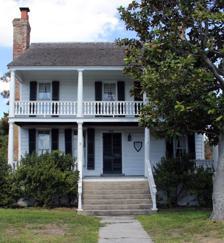
Building: Jacob Henry House
Country: Unknown
Year built: 1794
Historic house in North Carolina, United States United States historic place Jacob Henry House U.S. National Register of Historic Places Jacob Henry House, September 2012 Show map of North Carolina Show map of the United States Location 229 Front St., Beaufort, North Carolina Coordinates 34°43′4″N 76°40′4″W / 34.71778°N 76.66778°W / 34.71778; -76.66778 Area less than one acre Built 1794 ( 1794 ) Architectural style Federal NRHP reference No. 73001303 Added to NRHP May 7, 1973 Jacob Henry House is a historic home located at Beaufort , Carteret County, North Carolina . It was built about 1794, and is a 2 + 1 ⁄ 2 -story, four bay by four bay, Federal style frame dwelling. It rests on a high foundation of ballast stone and has a two-tier, full-width front porch.  It was the home of Jacob Henry, who in 1809 entered into a debate over his right as a Jew to hold state office. Henry served in the North Carolina legislature in 1808 and 1809. It was listed on the National Register of Historic Places in 1973. References